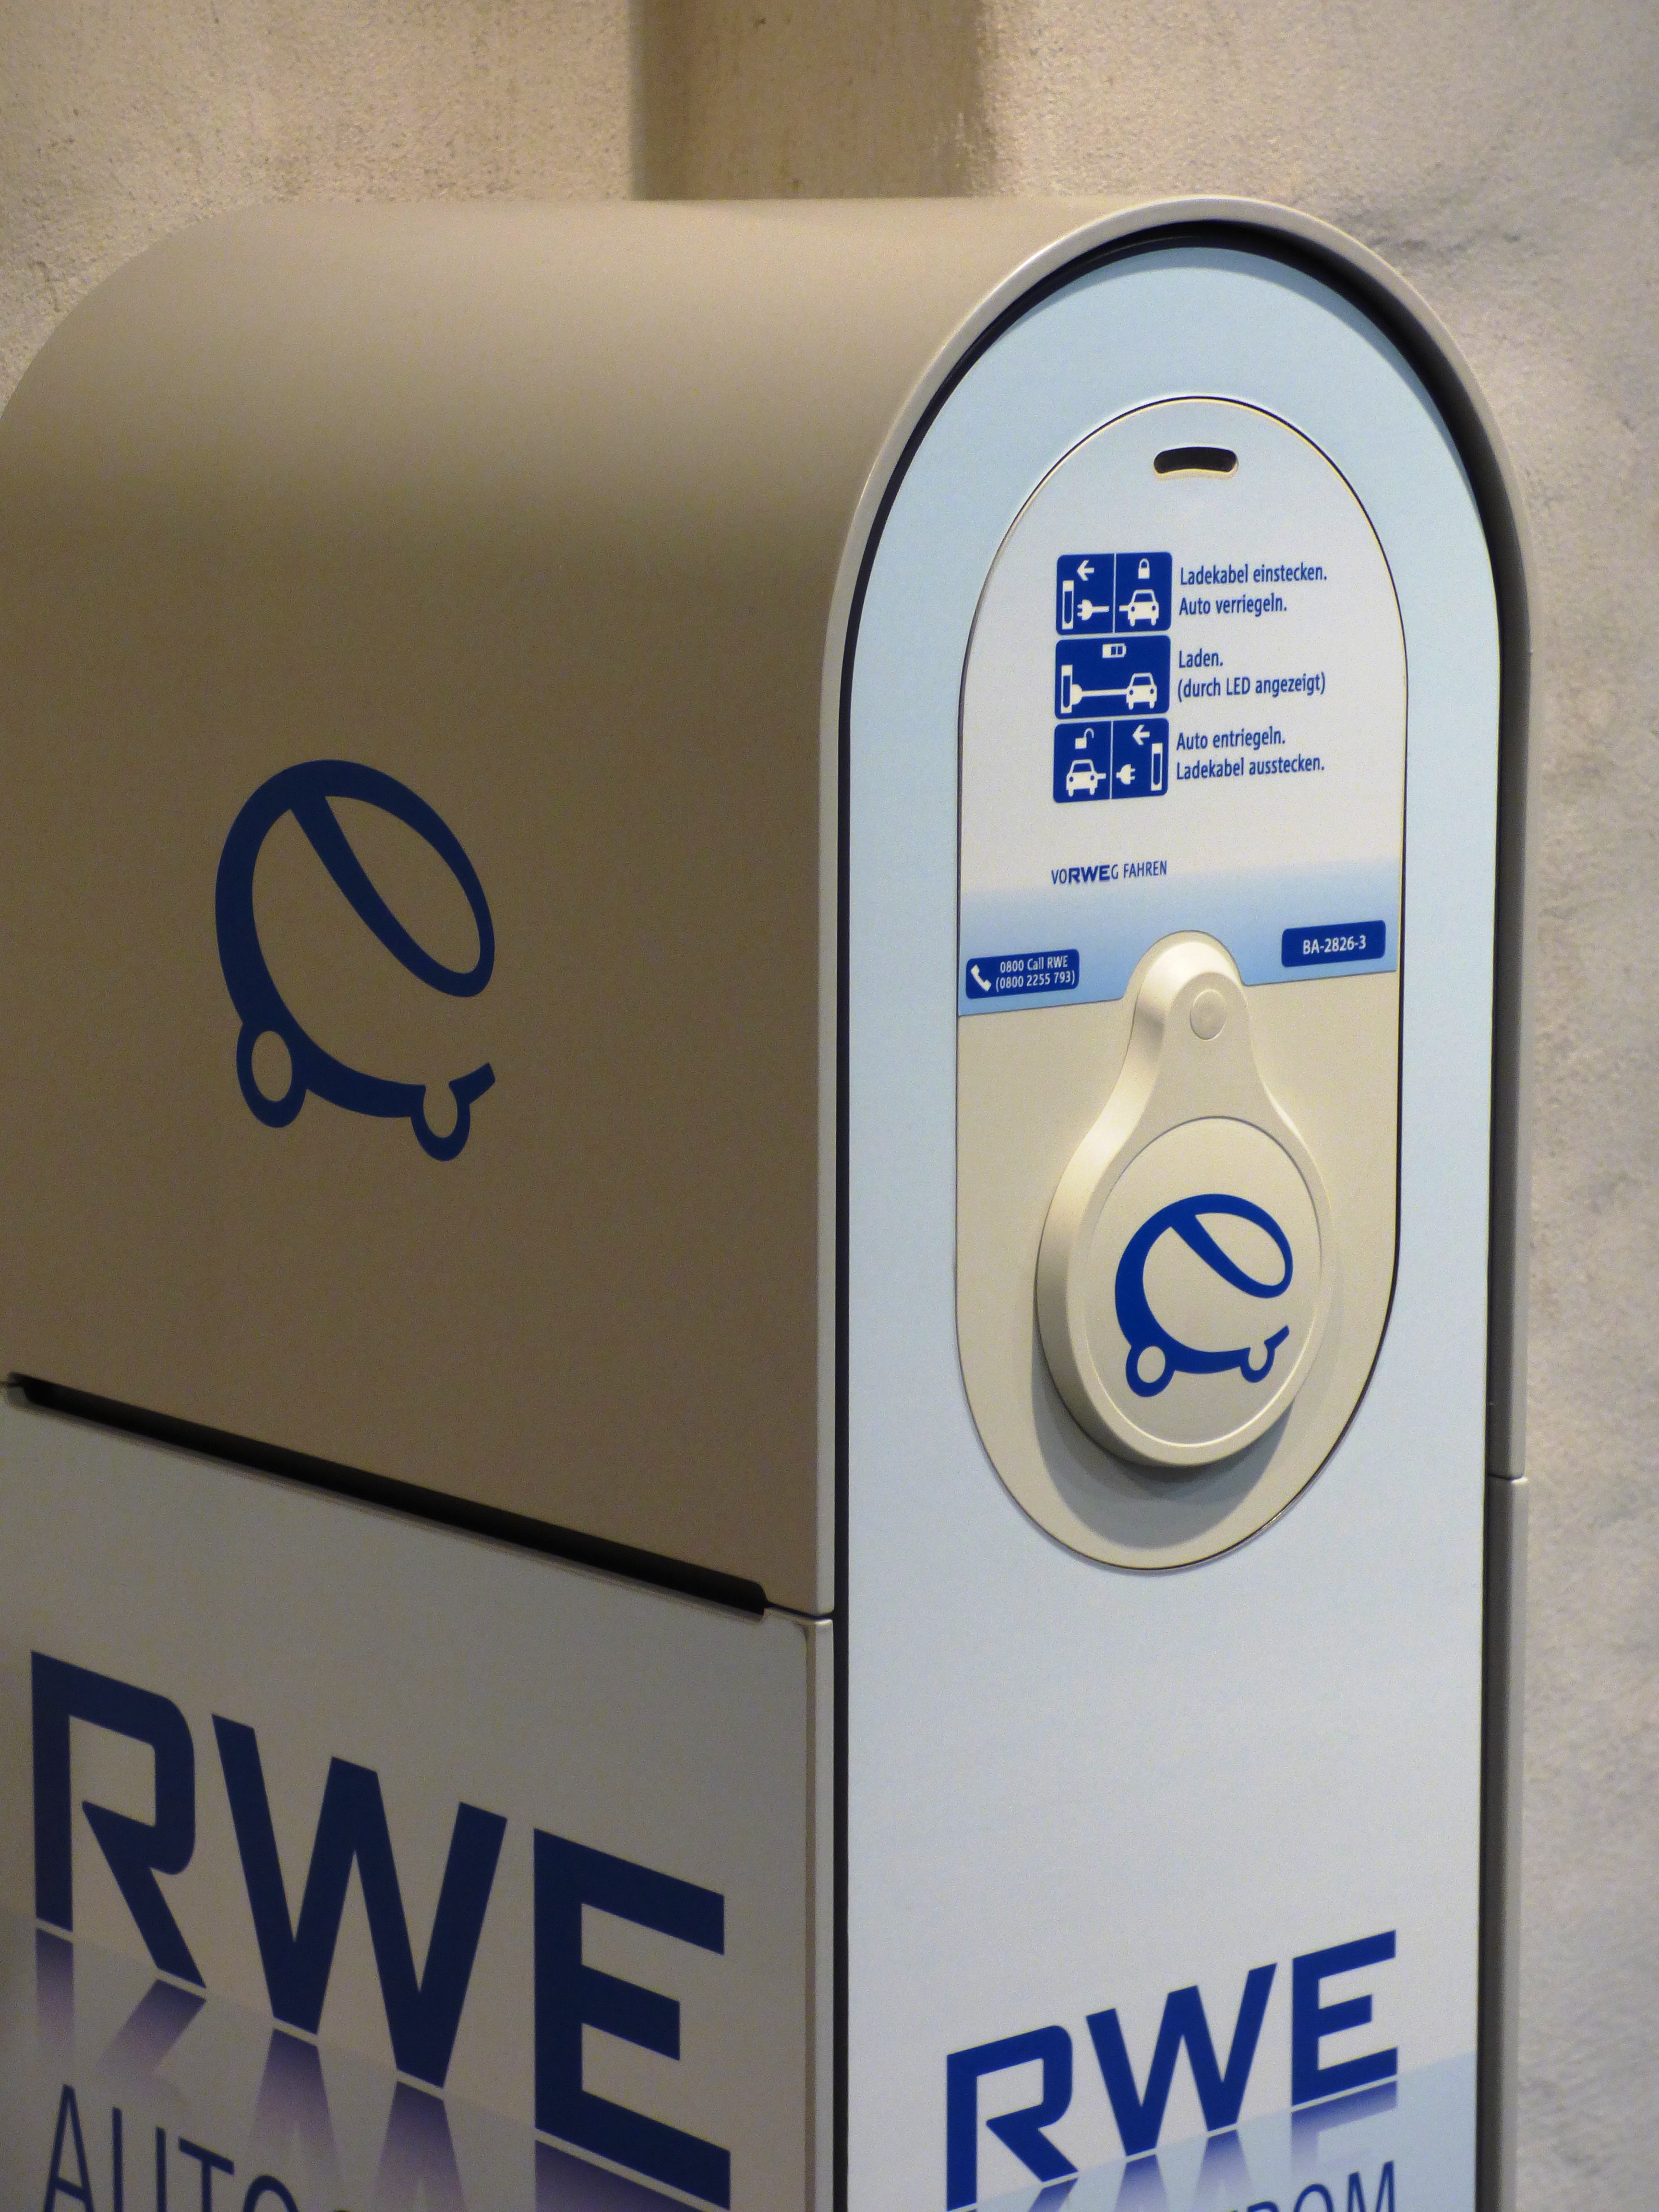
car, sign, energy, product, current, loading, electric car, rwe, battery charger, loading car